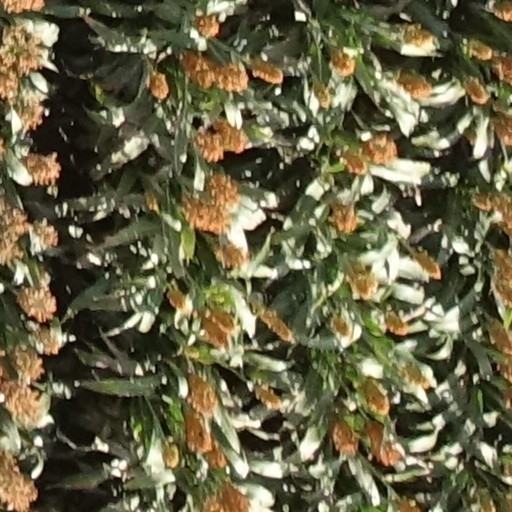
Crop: sorghum